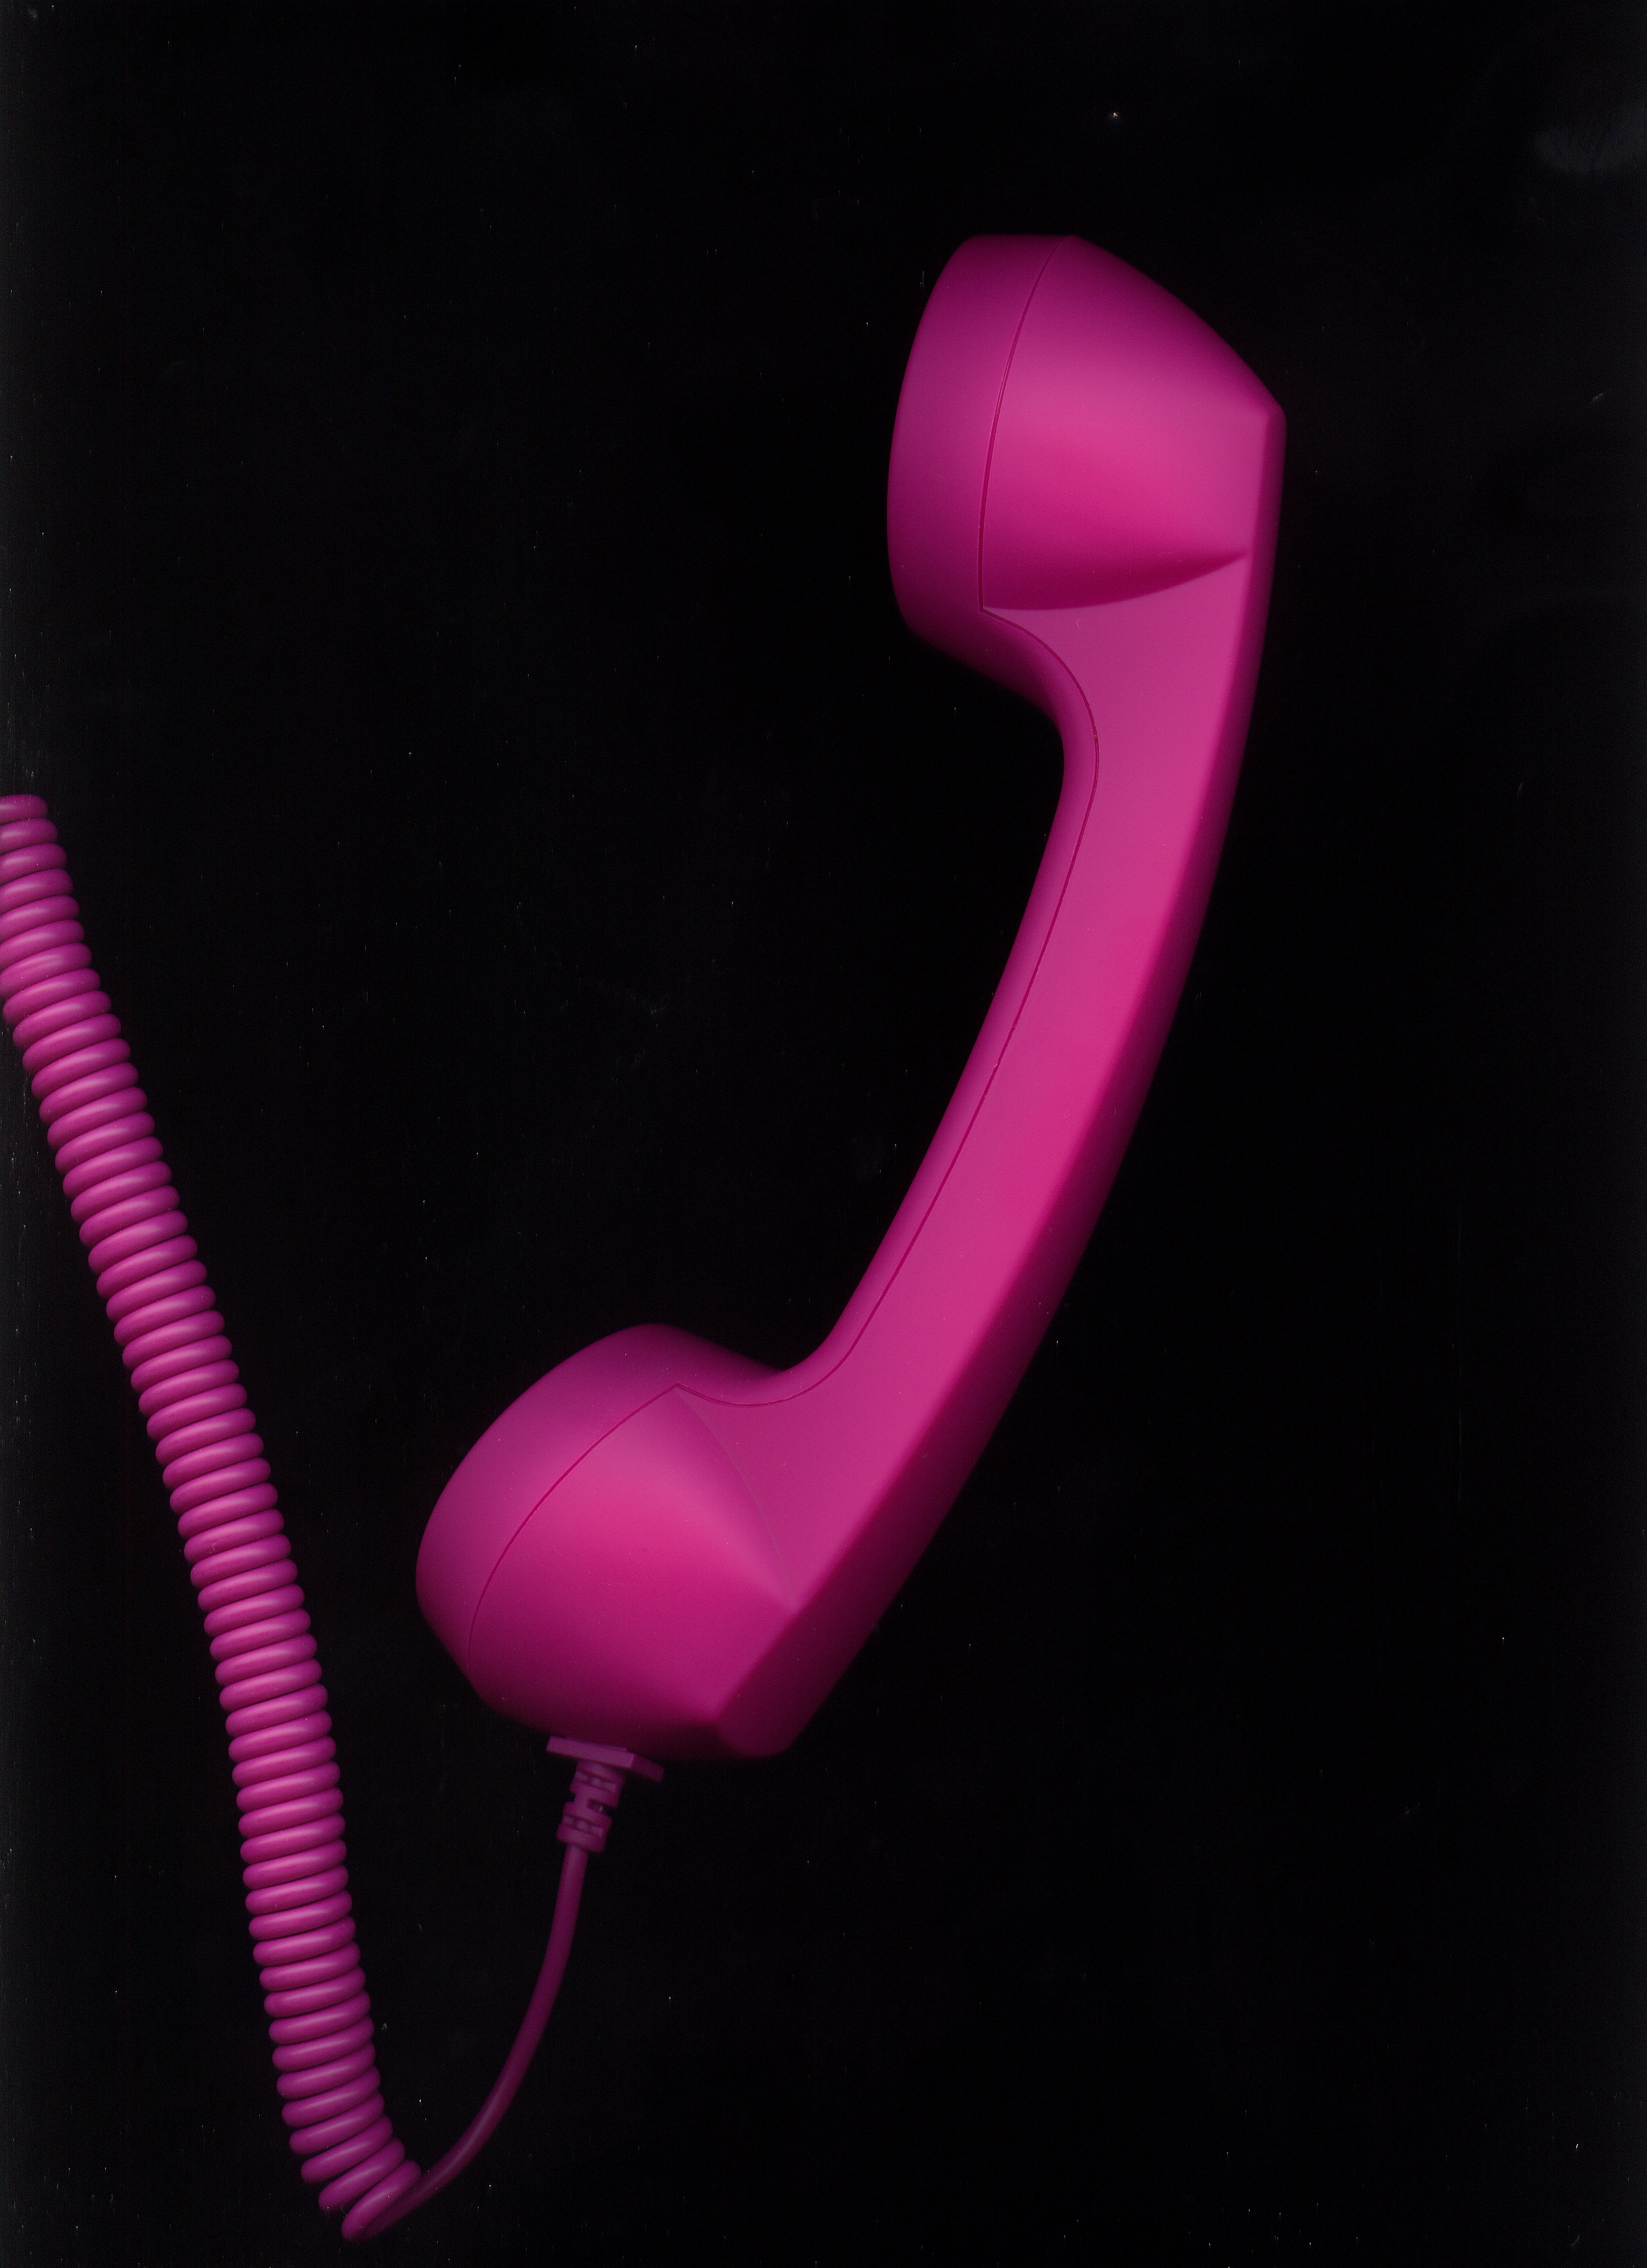
hand, technology, antique, spiral, purple, number, old, heart, finger, red, phone, office, telephone, communication, signal, ear, pink, arm, lip, dial, talk, human body, font, call, telephone line, payphone, organ, magenta, connection, contact, network, historically, antiquated, telephone handset, apparatus, interaction, telekom, phone booth, dispensary, out of date, telephone house, handsfree, unfashionable, backward, telephone system, talk to each other, record contact, telephone cable, private branch exchange, untimely